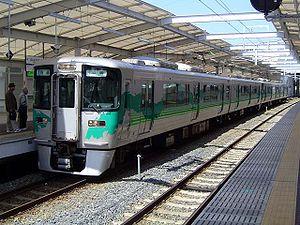
La ligne Aichi Loop est une ligne ferroviaire exploitée par la compagnie Aichi Loop Railway, dans la préfecture d'Aichi au Japon. Elle relie la gare d'Okazaki à Okazaki à la gare de Kōzōji à Kasugai.